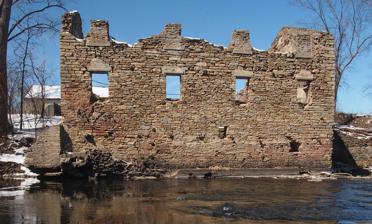
Building: Archibald Mill
Country: United States of America
Year built: 1857
United States historic place Archibald Mill U.S. National Register of Historic Places Ruins of the 1870 Archibald Mill from the southeast Show map of Minnesota Show map of the United States Location Railway Street Dundas , Minnesota Coordinates 44°25′47″N 93°12′23″W / 44.42972°N 93.20639°W / 44.42972; -93.20639 Area 9.64 acres (3.90 ha) NRHP reference No. 76001071 Added to NRHP October 8, 1976 The Archibald Mill was a water-powered gristmill complex, now reduced to ruins, on the Cannon River in Dundas , Minnesota , United States .  The mill was founded in 1857 and expanded with a second mill across the river in 1870.   It was the first U.S. mill to produce and market patent flour, and its "Dundas Straight" was once considered the best flour in the country.  The Archibald Mill is associated with the introduction of hard spring wheat to Minnesota, and was one of the nation's first outfits to convert fully into a roller mill .  The site is listed on the National Register of Historic Places for its national significance in commerce, industry, and flour milling. Today only the foundation of the 1857 mill remains, while the ruins of the 1870 mill stand on the river's edge near a trailhead for the Mill Towns Trail . History The first mill in Dundas was built by cousins John Sidney (J.S.) Archibald and George Archibald on the east bank of the Cannon River in late 1857. At the time, the Cannon River had only one channel in Dundas and an 1860 flood caused a split, routing water further east of the mill and creating an island, which still exists today. Across the river was a sawmill, built in 1856 and purchased by the Archibalds for use in constructing their mill. Wooden dams on both channels controlled water flow. The mill used the most current technology available and produced flour of a fine quality. Called EXTRA, the flour was sold for $1 or $2 more per barrel than other local flours. A second mill was built in 1870 on the west bank of the west channel. In 1879 the original mill was completely remodeled. A Hungarian roller system was added and it produced better quality flour at an increased rate. On December 31, 1892, both mills caught fire and burned. The Archibalds sold the site to the owners of the local grain elevator, who rebuilt the mills. A rebuilt mill burned on November 19, 1914. The monetary loss of the fire was $30,000, partially covered by insurance. After the 1914 fire, the Archibald Mill was rebuilt for the final time and later partially destroyed in the early 1930s. See also National Register of Historic Places listings in Rice County, Minnesota References